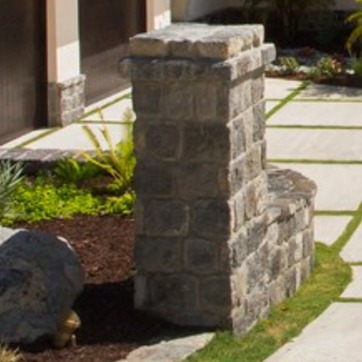
Material: stone